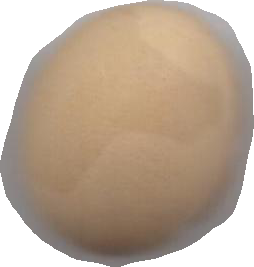
Variety: Grobogan